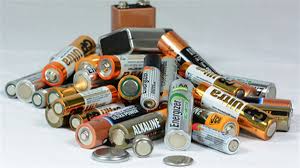
Waste category: battery